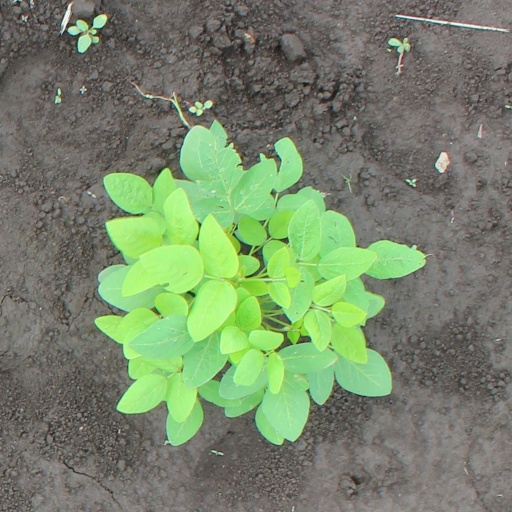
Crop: soybean